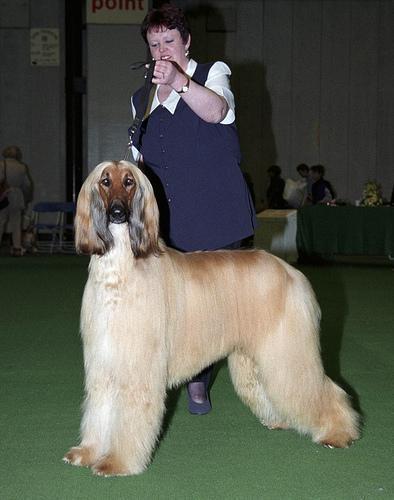
Afghan_hound